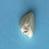
Maize quality: Bad